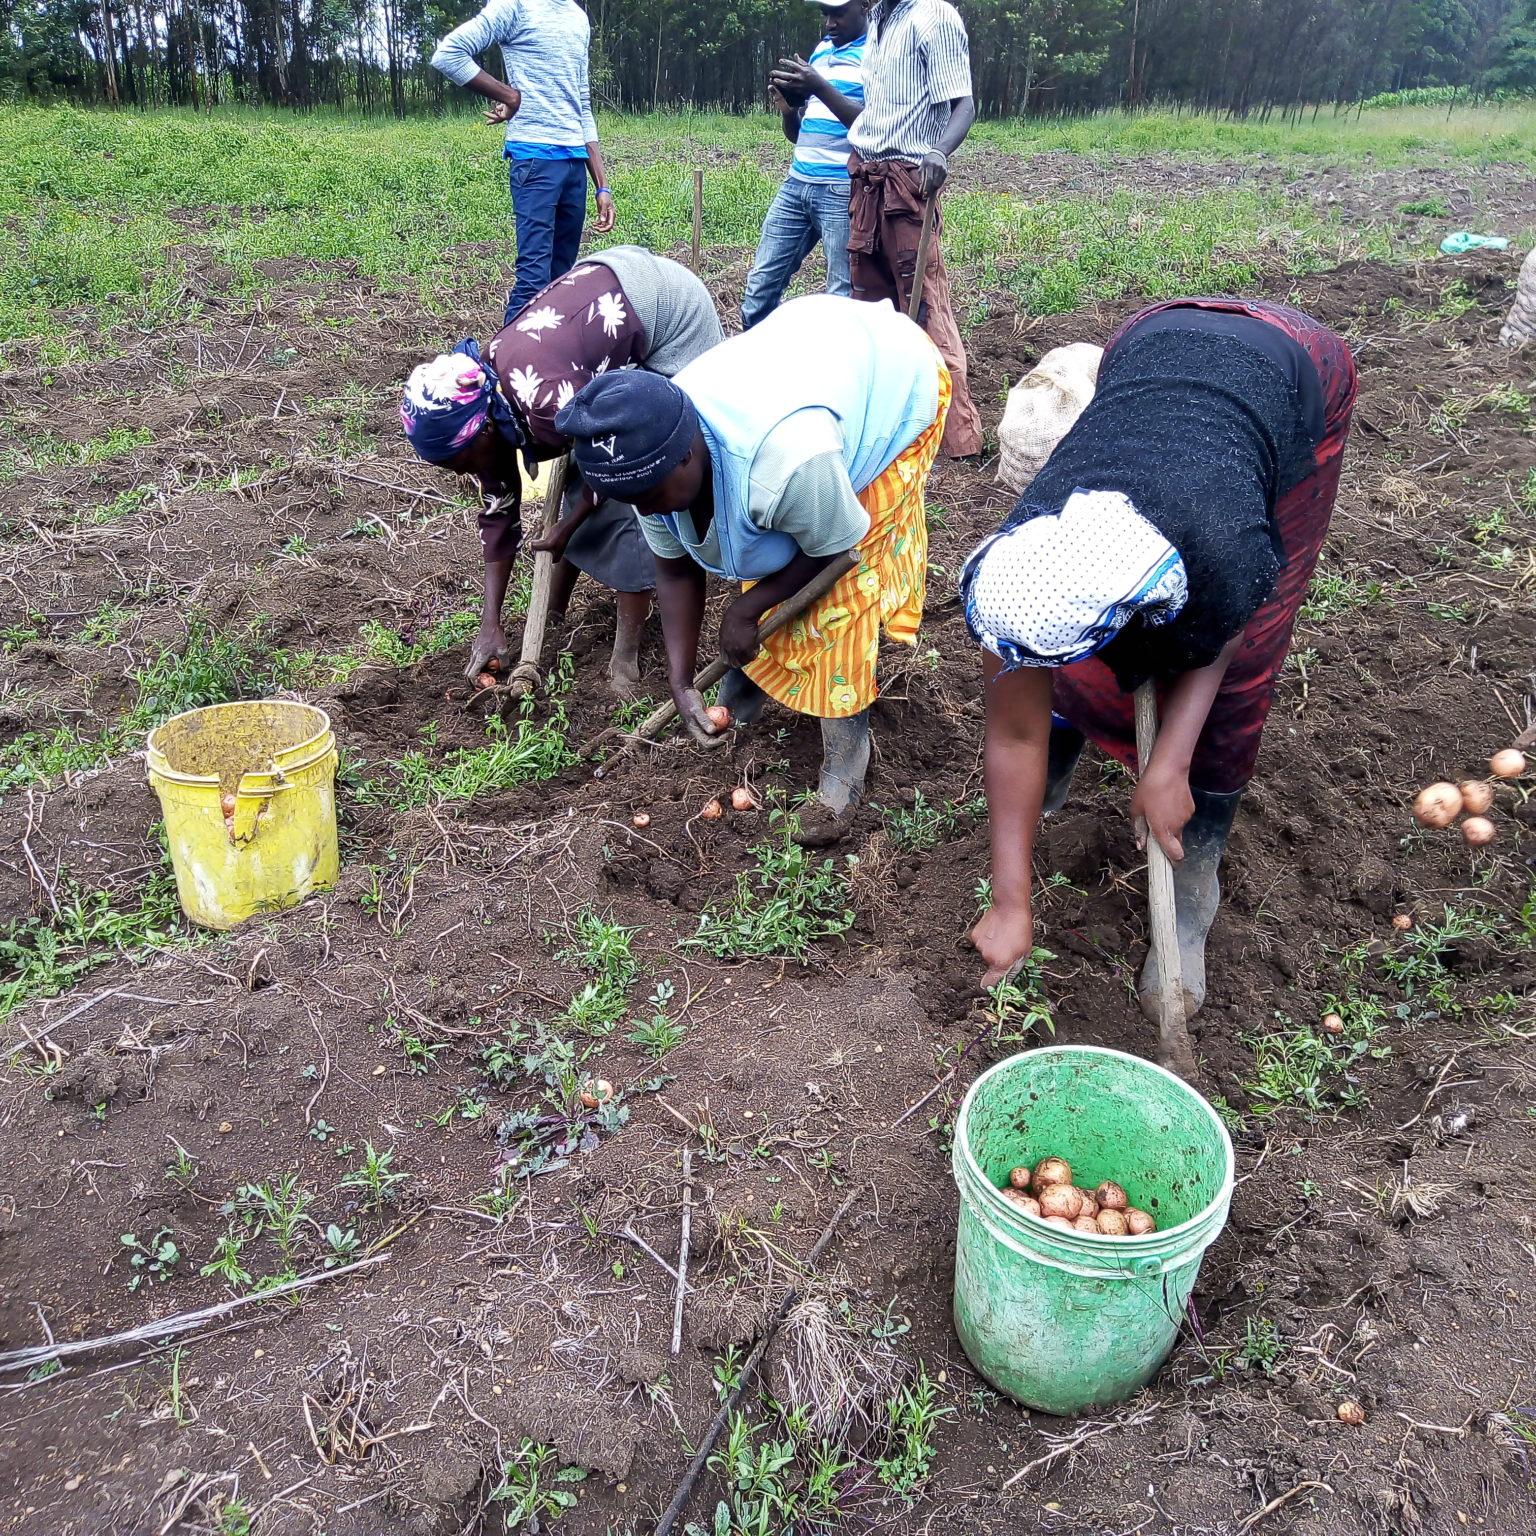
Wakulima wengi, wanawake watatu ambao wanavuna viazi mbatata vingi vilivyo kwenye shamba kubwa la zao hilo, ambavyo vipo tayari kwenda kuuzwa sokoni na viwandani kwa ajili ya kujipatia kipato.